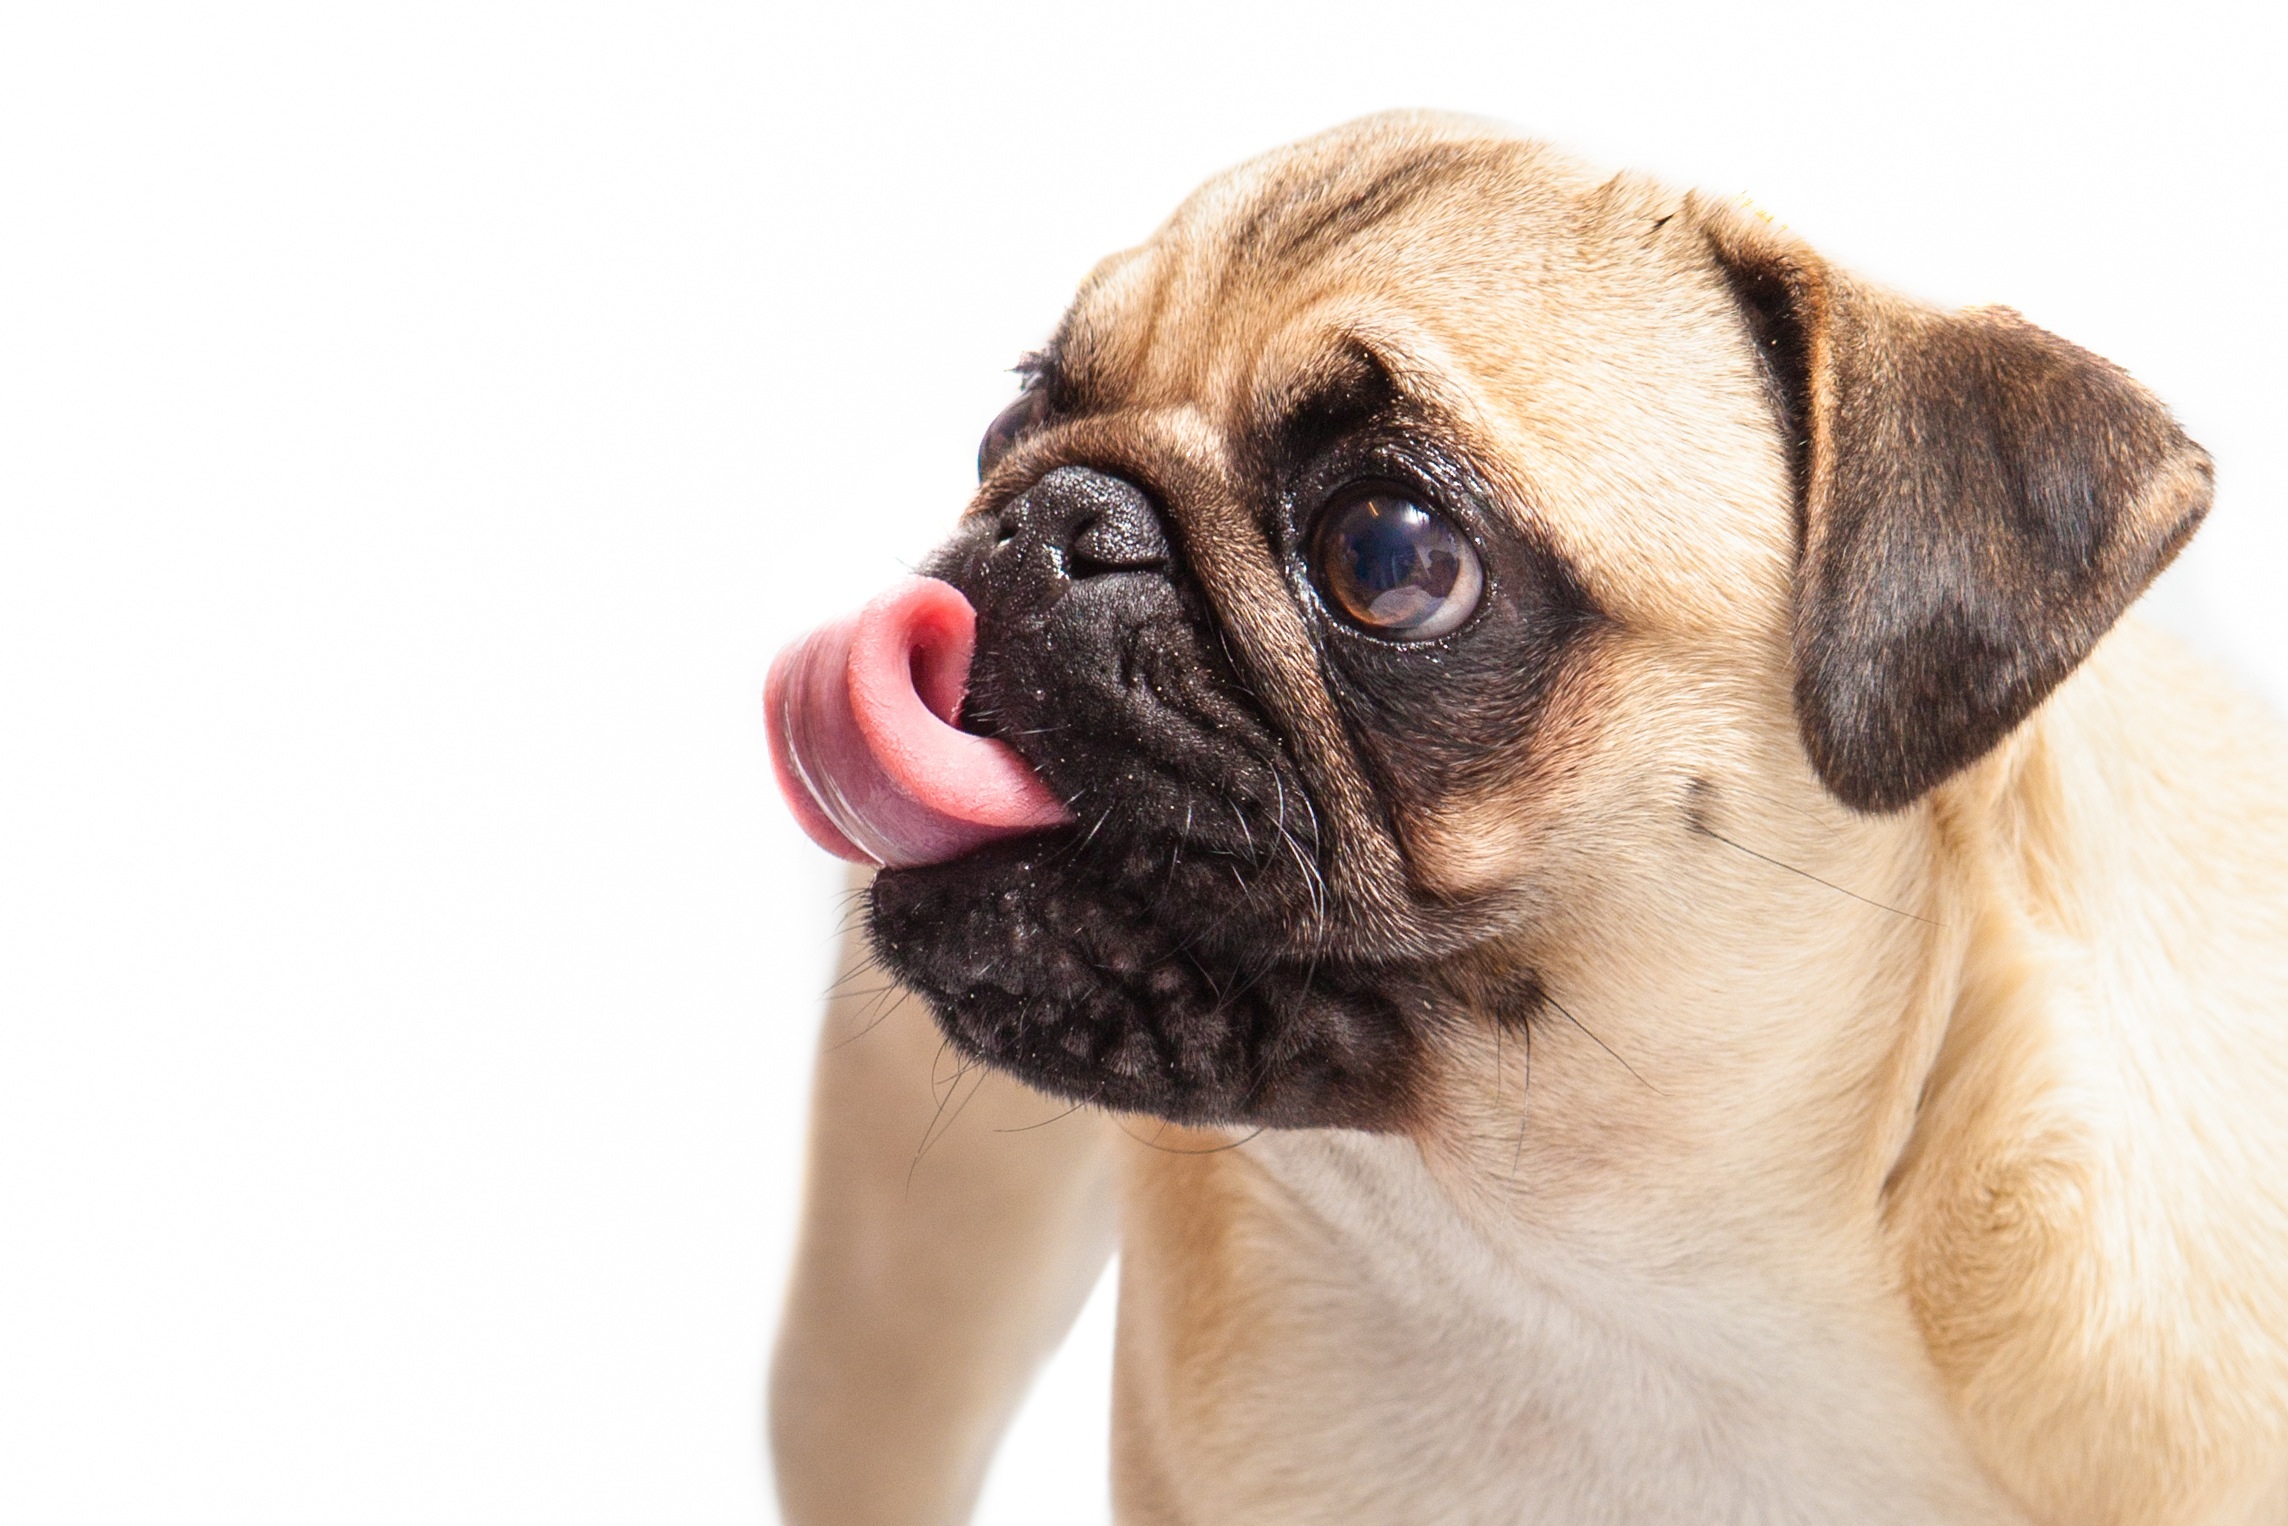
puppy, dog, animal, cute, pet, mammal, pug, vertebrate, tongue, dog breed, dog like mammal, puppy love, dog crossbreeds, puggle